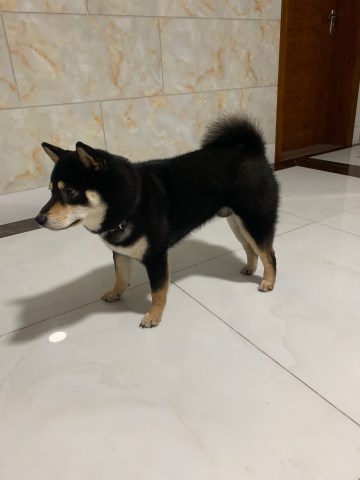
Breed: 1043-n000001-Shiba_Dog